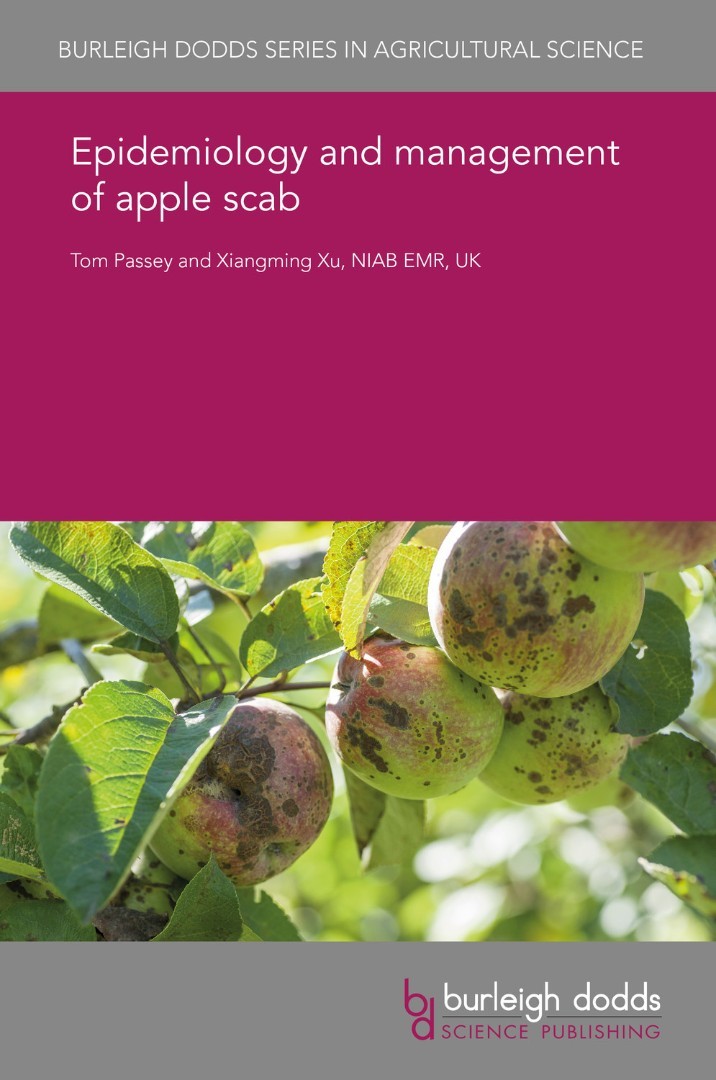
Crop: apple
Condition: scab